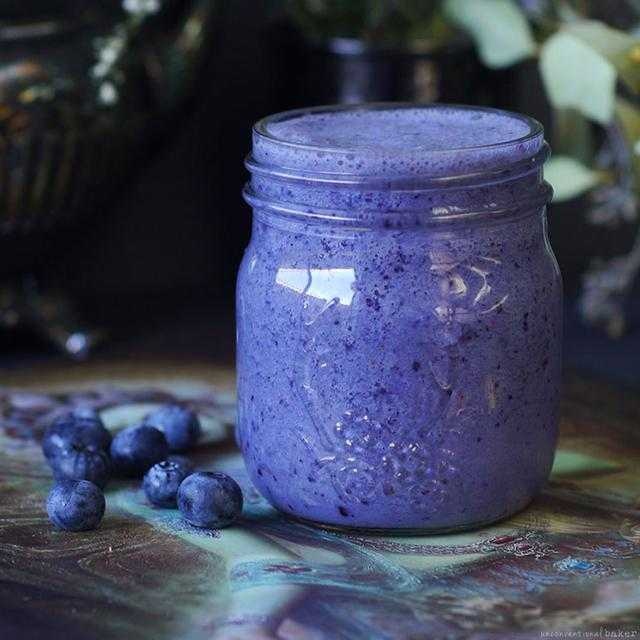
Label: Blueberry